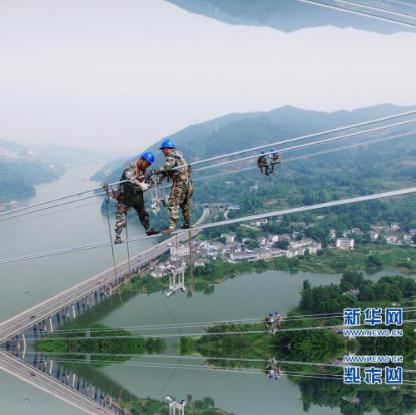
Objects in the image:
label: helmet
label: helmet
label: person
label: person
label: person
label: person